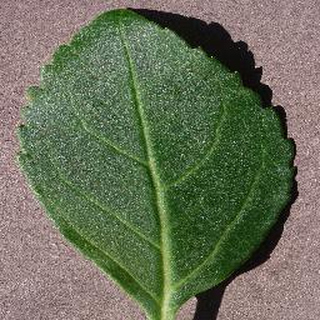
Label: healthy_cherry